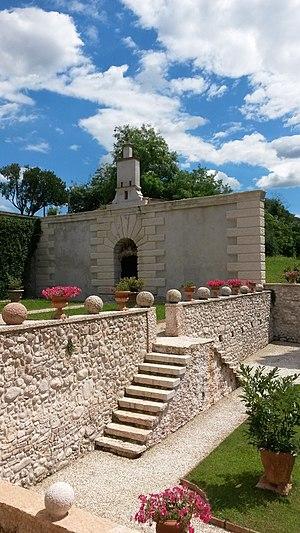
Villa Nichesola-Conforti est l'un des exemples les plus significatifs du modèle de villa du Cinquecento en Valpolicella. L'intérieur présente trois salles décorées par des fresques au sujet mythologique peintes par Paolo Farinati, peintre originaire de Vérone.